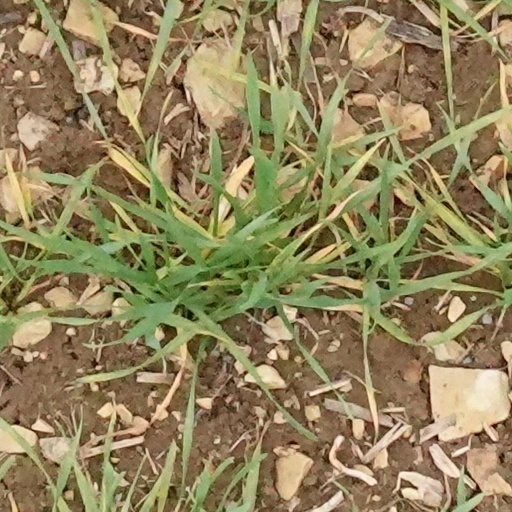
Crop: wheat